The Deadlier Sex

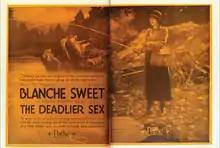
Ad for film

The Deadlier Sex is a 1920 American silent drama-comedy film directed by Robert Thornby which stars Blanche Sweet and features Boris Karloff, and was distributed by Pathé Exchange. The screenplay was written by Fred Myton, based on a short story by Bayard Veiller. It was filmed in Truckee, California. This film was recently restored by the Academy Film Archive and still exists.